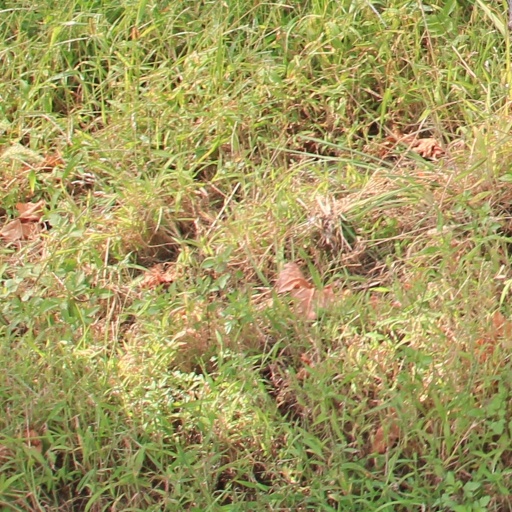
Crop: grape